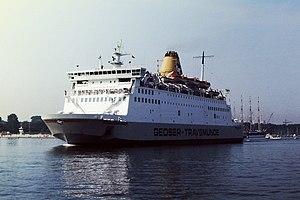
La Comarit est une ancienne compagnie maritime marocaine spécialisée dans le transport — passagers fret roulant — et basée à Tanger, l'un des principaux points de départ de ses ferries.